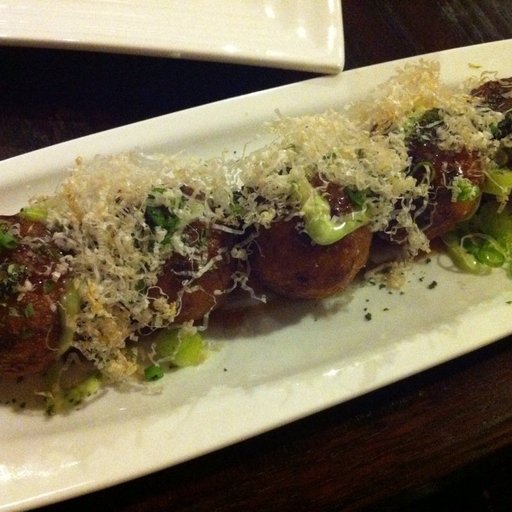
Label: takoyaki